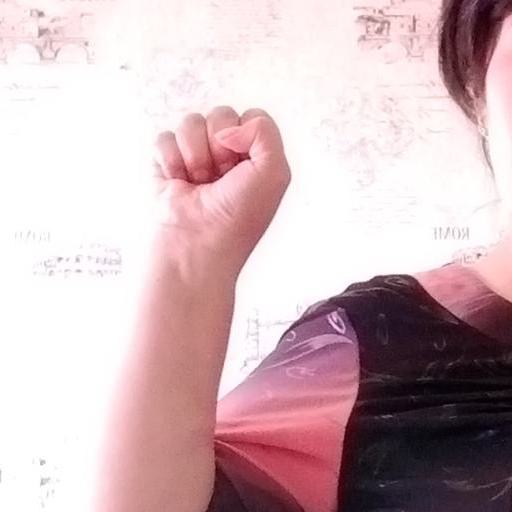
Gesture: fist